Radionovela

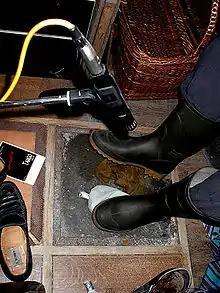
Sound effect of footsteps being recorded

A radionovela (also known as serial radiofónico or simply serial) is a type of radio drama first broadcast in Latin America in the early 20th century. Radionovelas are typically melodramas or soap operas which are issued in chapters, in contrast to other radio dramas which may encompass different genres and are often broadcast as individual works, such as "The War of the Worlds".